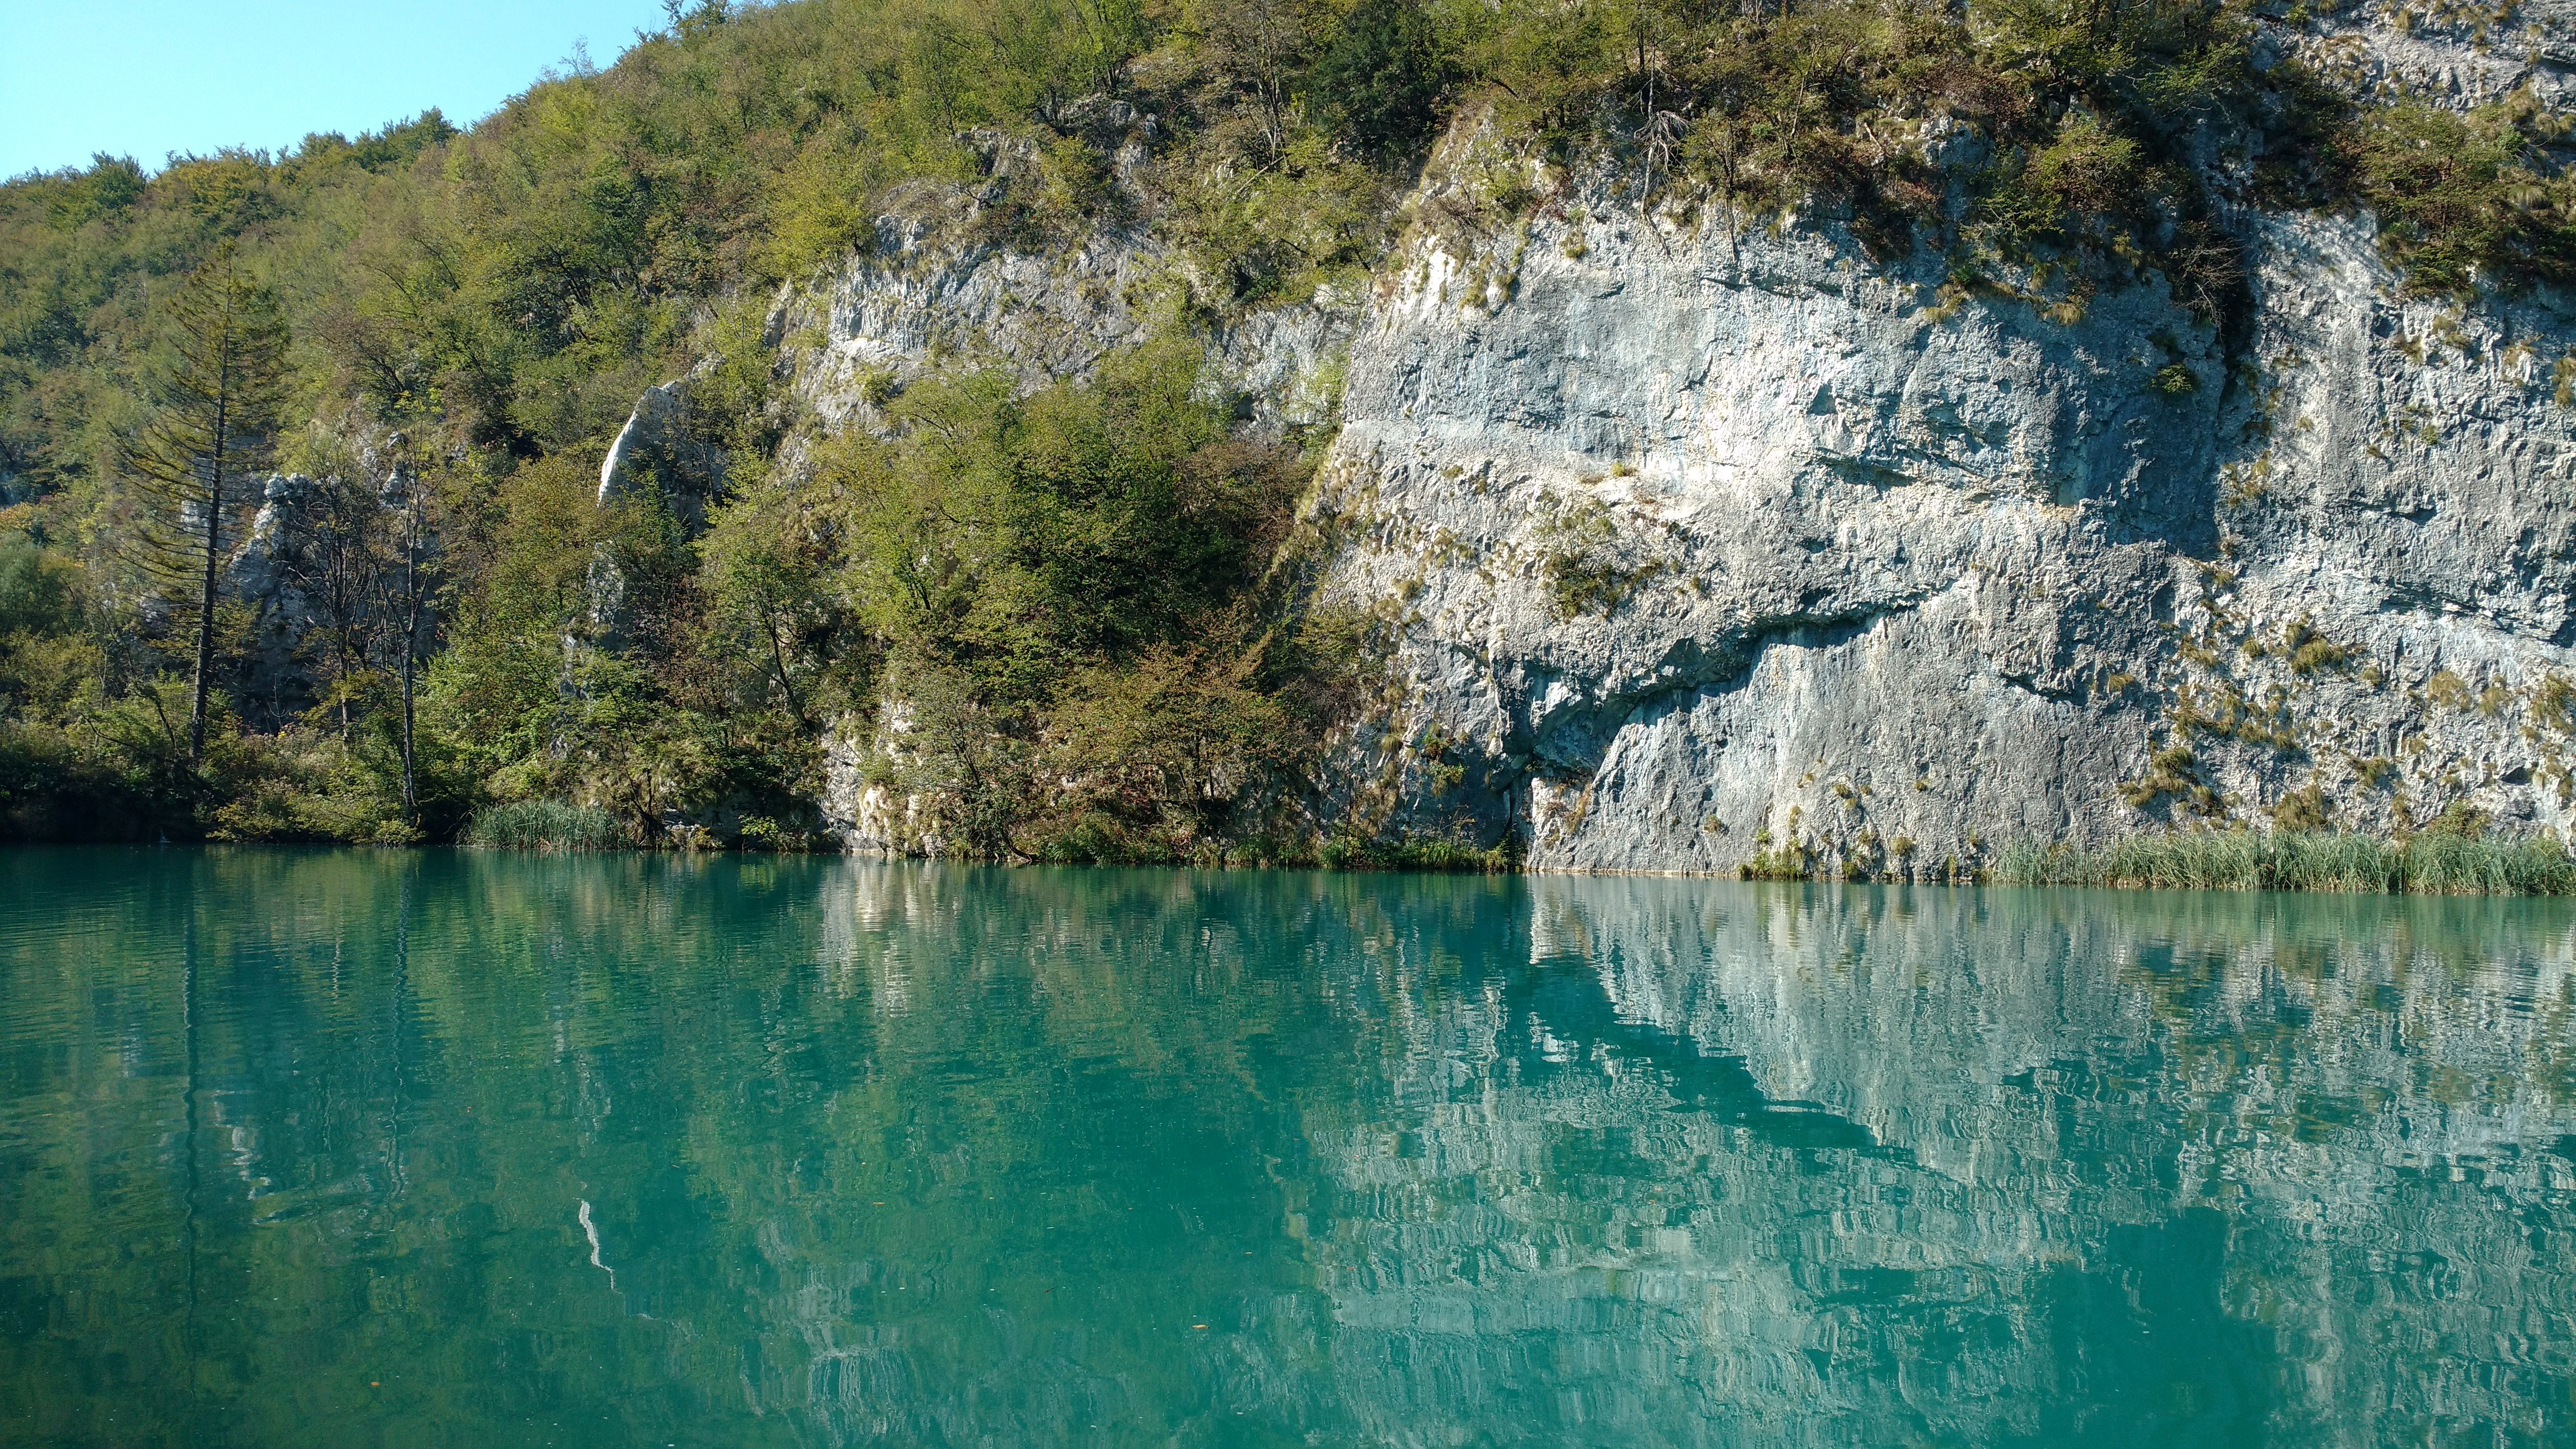
landscape, sea, tree, water, nature, plant, sunset, flower, lake, evening, reflection, tranquil, natural, blue, reservoir, body of water, loch, woody plant